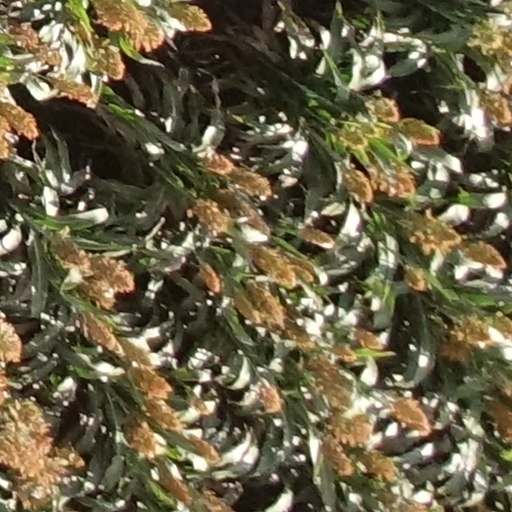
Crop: sorghum